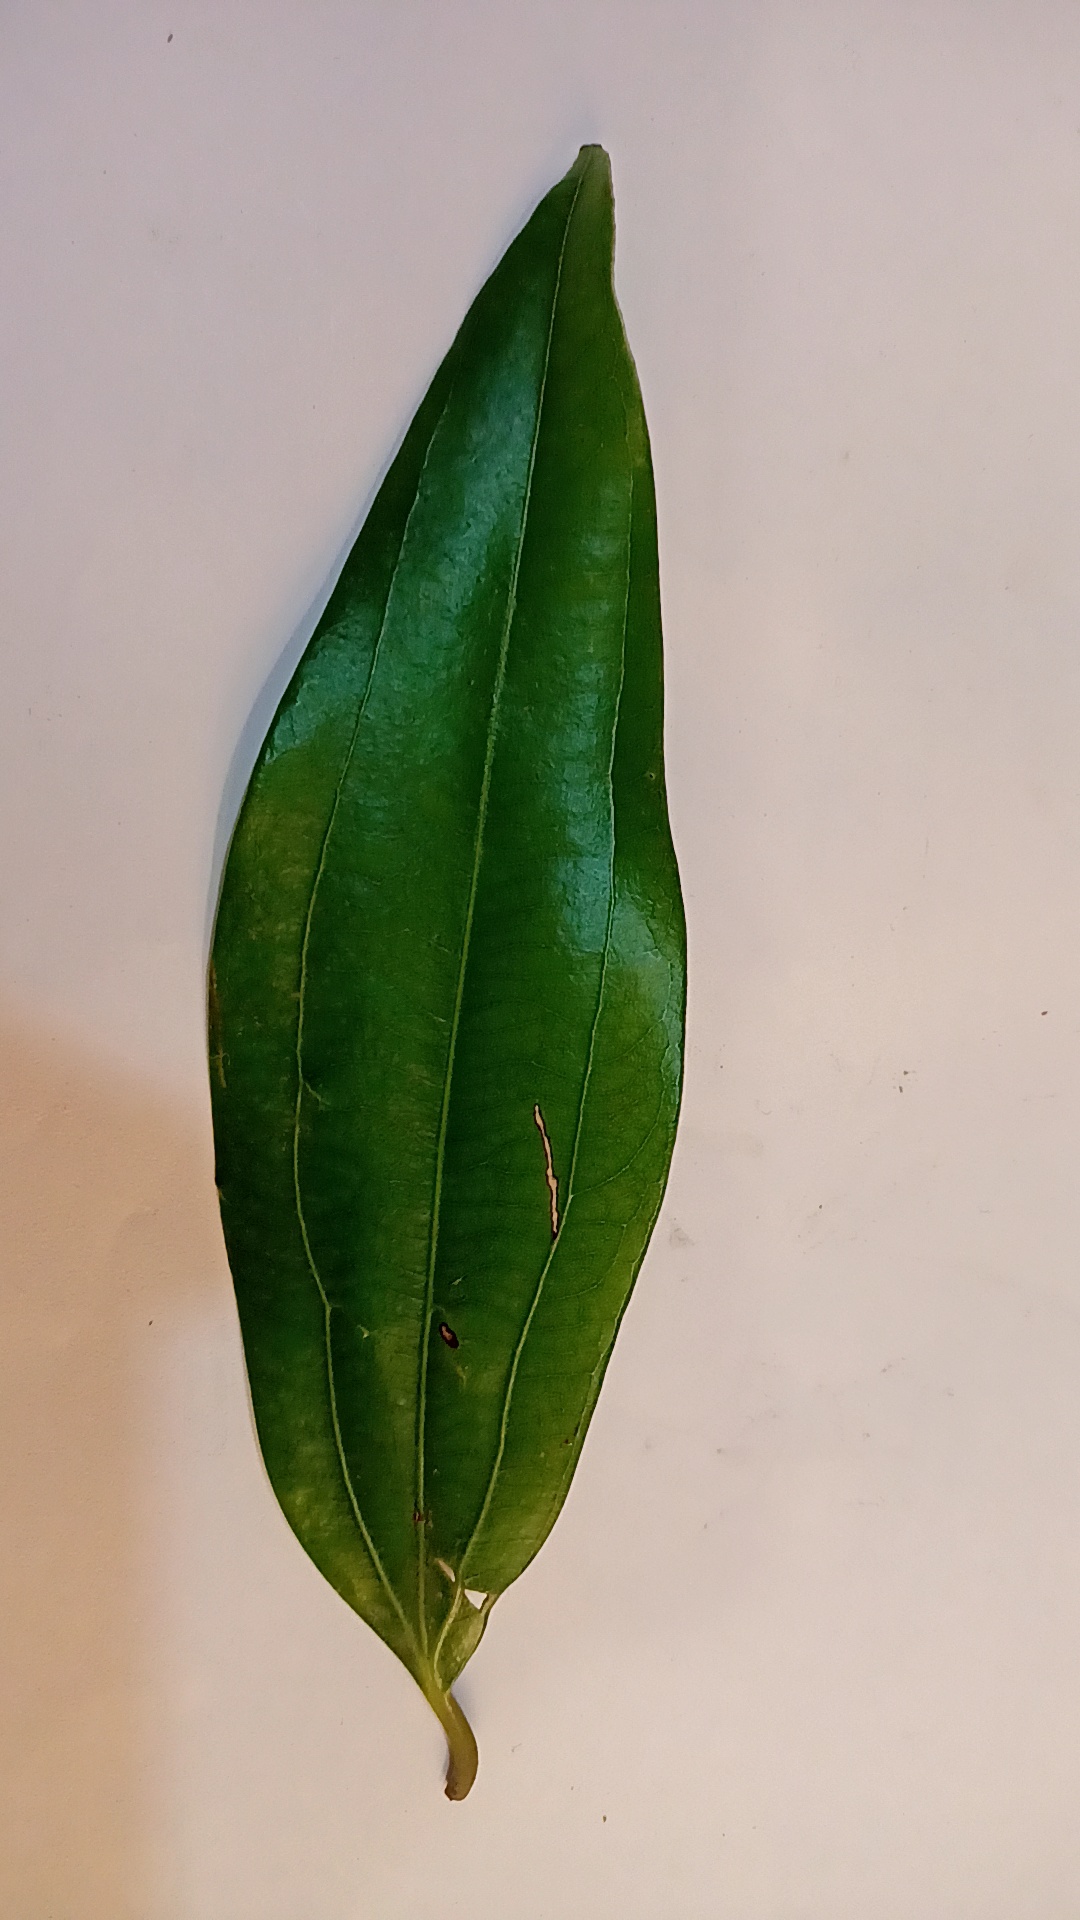
Label: Disease